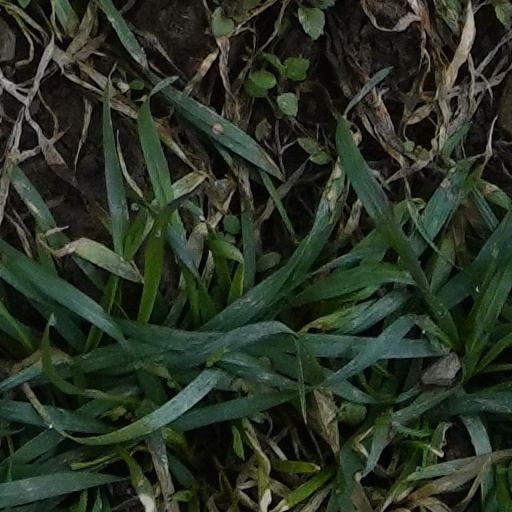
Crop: wheat